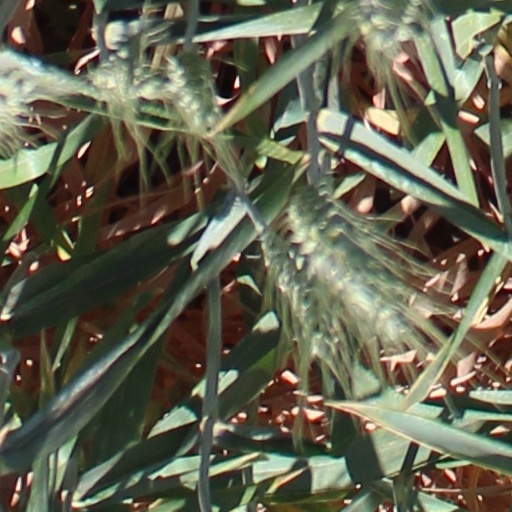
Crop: wheat